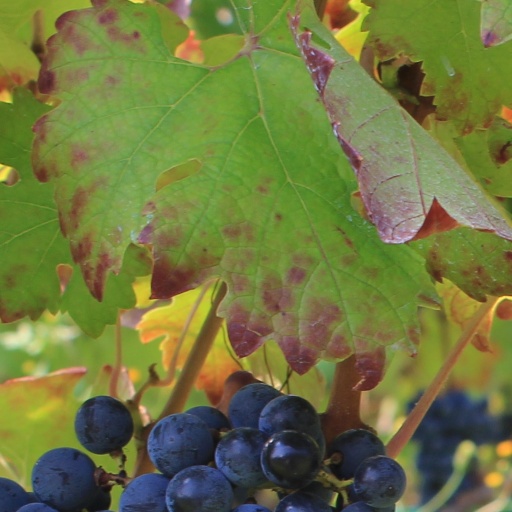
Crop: grape